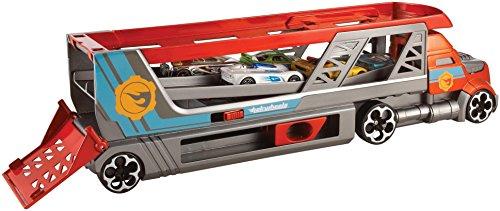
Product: Hot Wheels Blastin' Rig Vehicle
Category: Toys & Games | Play Vehicles | Die-Cast Vehicles
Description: Includes three Hot Wheels vehicles so the fun starts straight out of the box.
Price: $22.95
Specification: ProductDimensions:20x3.5x5inches|ItemWeight:6.2ounces|ShippingWeight:1.76pounds(Viewshippingratesandpolicies)|DomesticShipping:ItemcanbeshippedwithinU.S.|InternationalShipping:ThisitemcanbeshippedtoselectcountriesoutsideoftheU.S.LearnMore|ShippingAdvisory:Thisitemmustbeshippedseparatelyfromotheritemsinyourorder.Additionalshippingchargeswillnotapply.|ASIN:B00MYWGJAM|Itemmodelnumber:CDJ19|Manufacturerrecommendedage:36months-10years